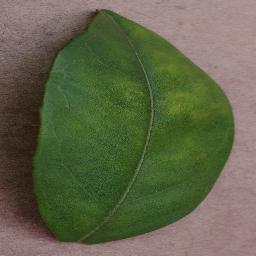
Label: Orange___Haunglongbing_(Citrus_greening)